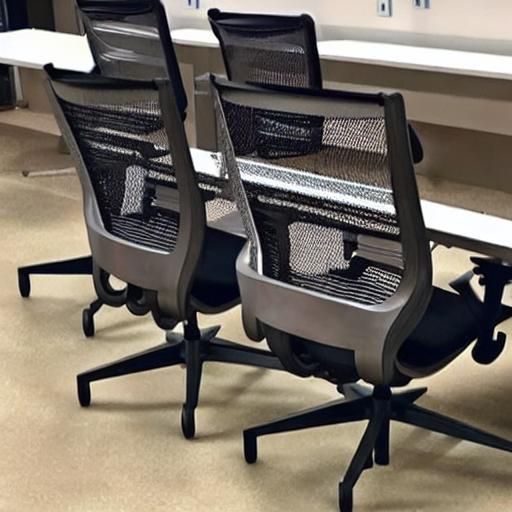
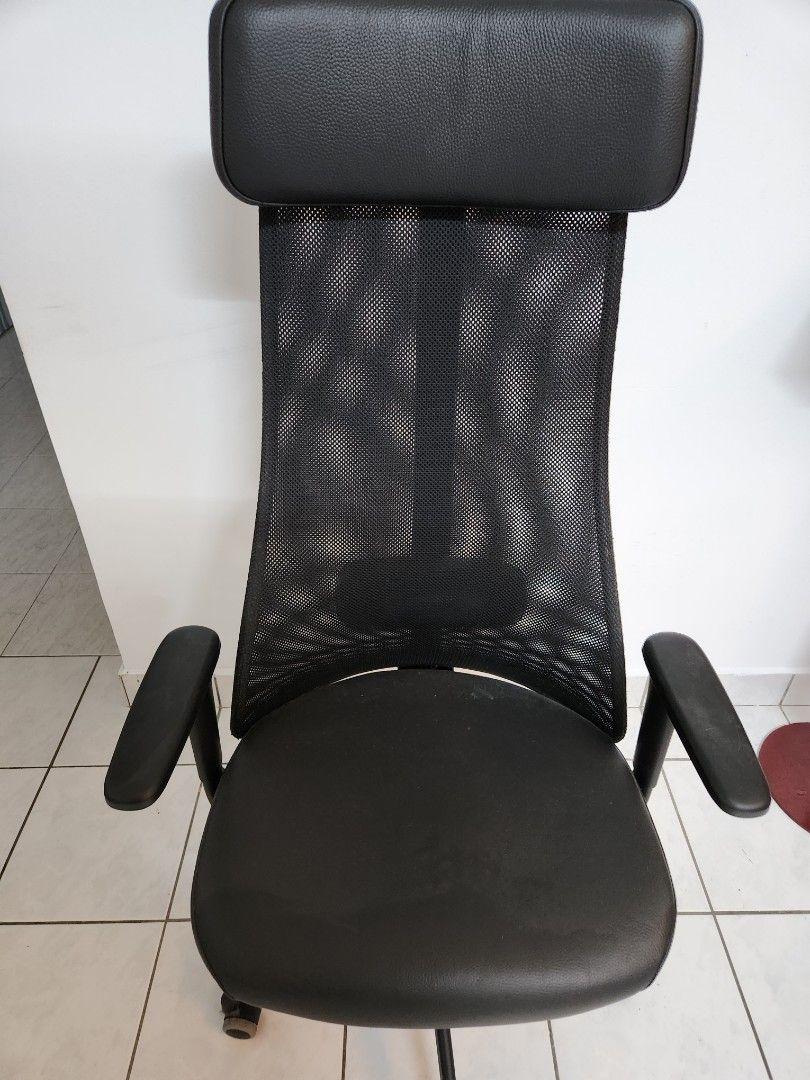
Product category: items_chair
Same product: no